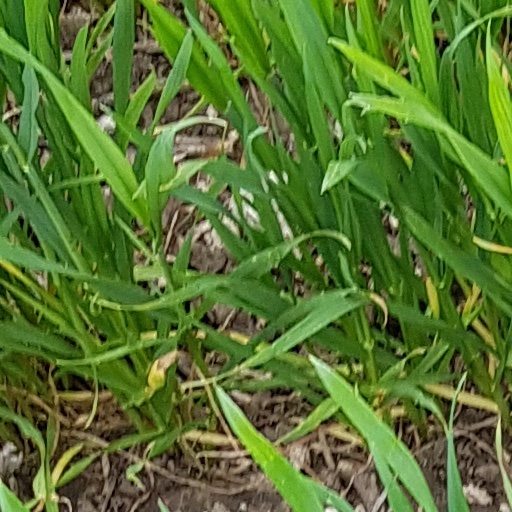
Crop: wheat